Question: What are the people doing?
Tambaya: Me mutanen sukeyi?
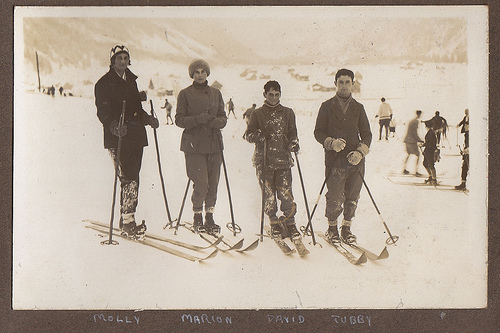
Answer: Skiing.
Amsa: Sulun dusar ƙanƙara.